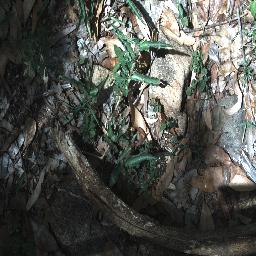
Label: negative